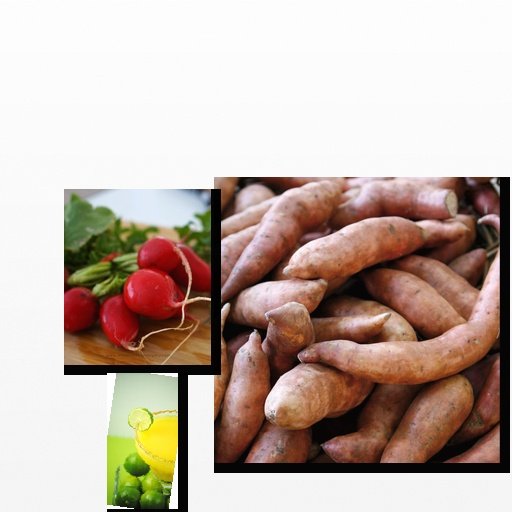
Food items: sweet_potato, mango, radish